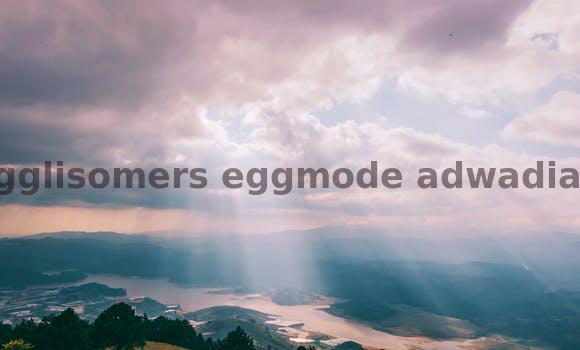
Label: Watermark